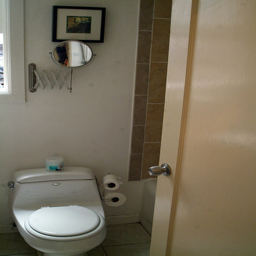
The bathroom has two rolls of toilet paper in it.
a bathroom that has a white toilet in it
A view of a bathroom with a toilet in it.
A toilet in a bathroom next to a tiled shower.
A small bathroom with a white toilet, a makeup mirror, and a picture on the wall.